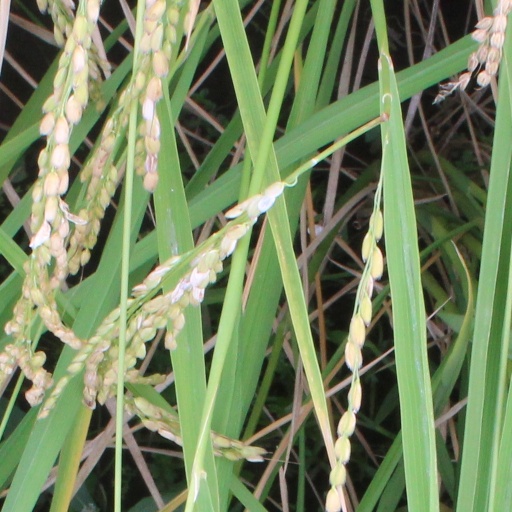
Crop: rice